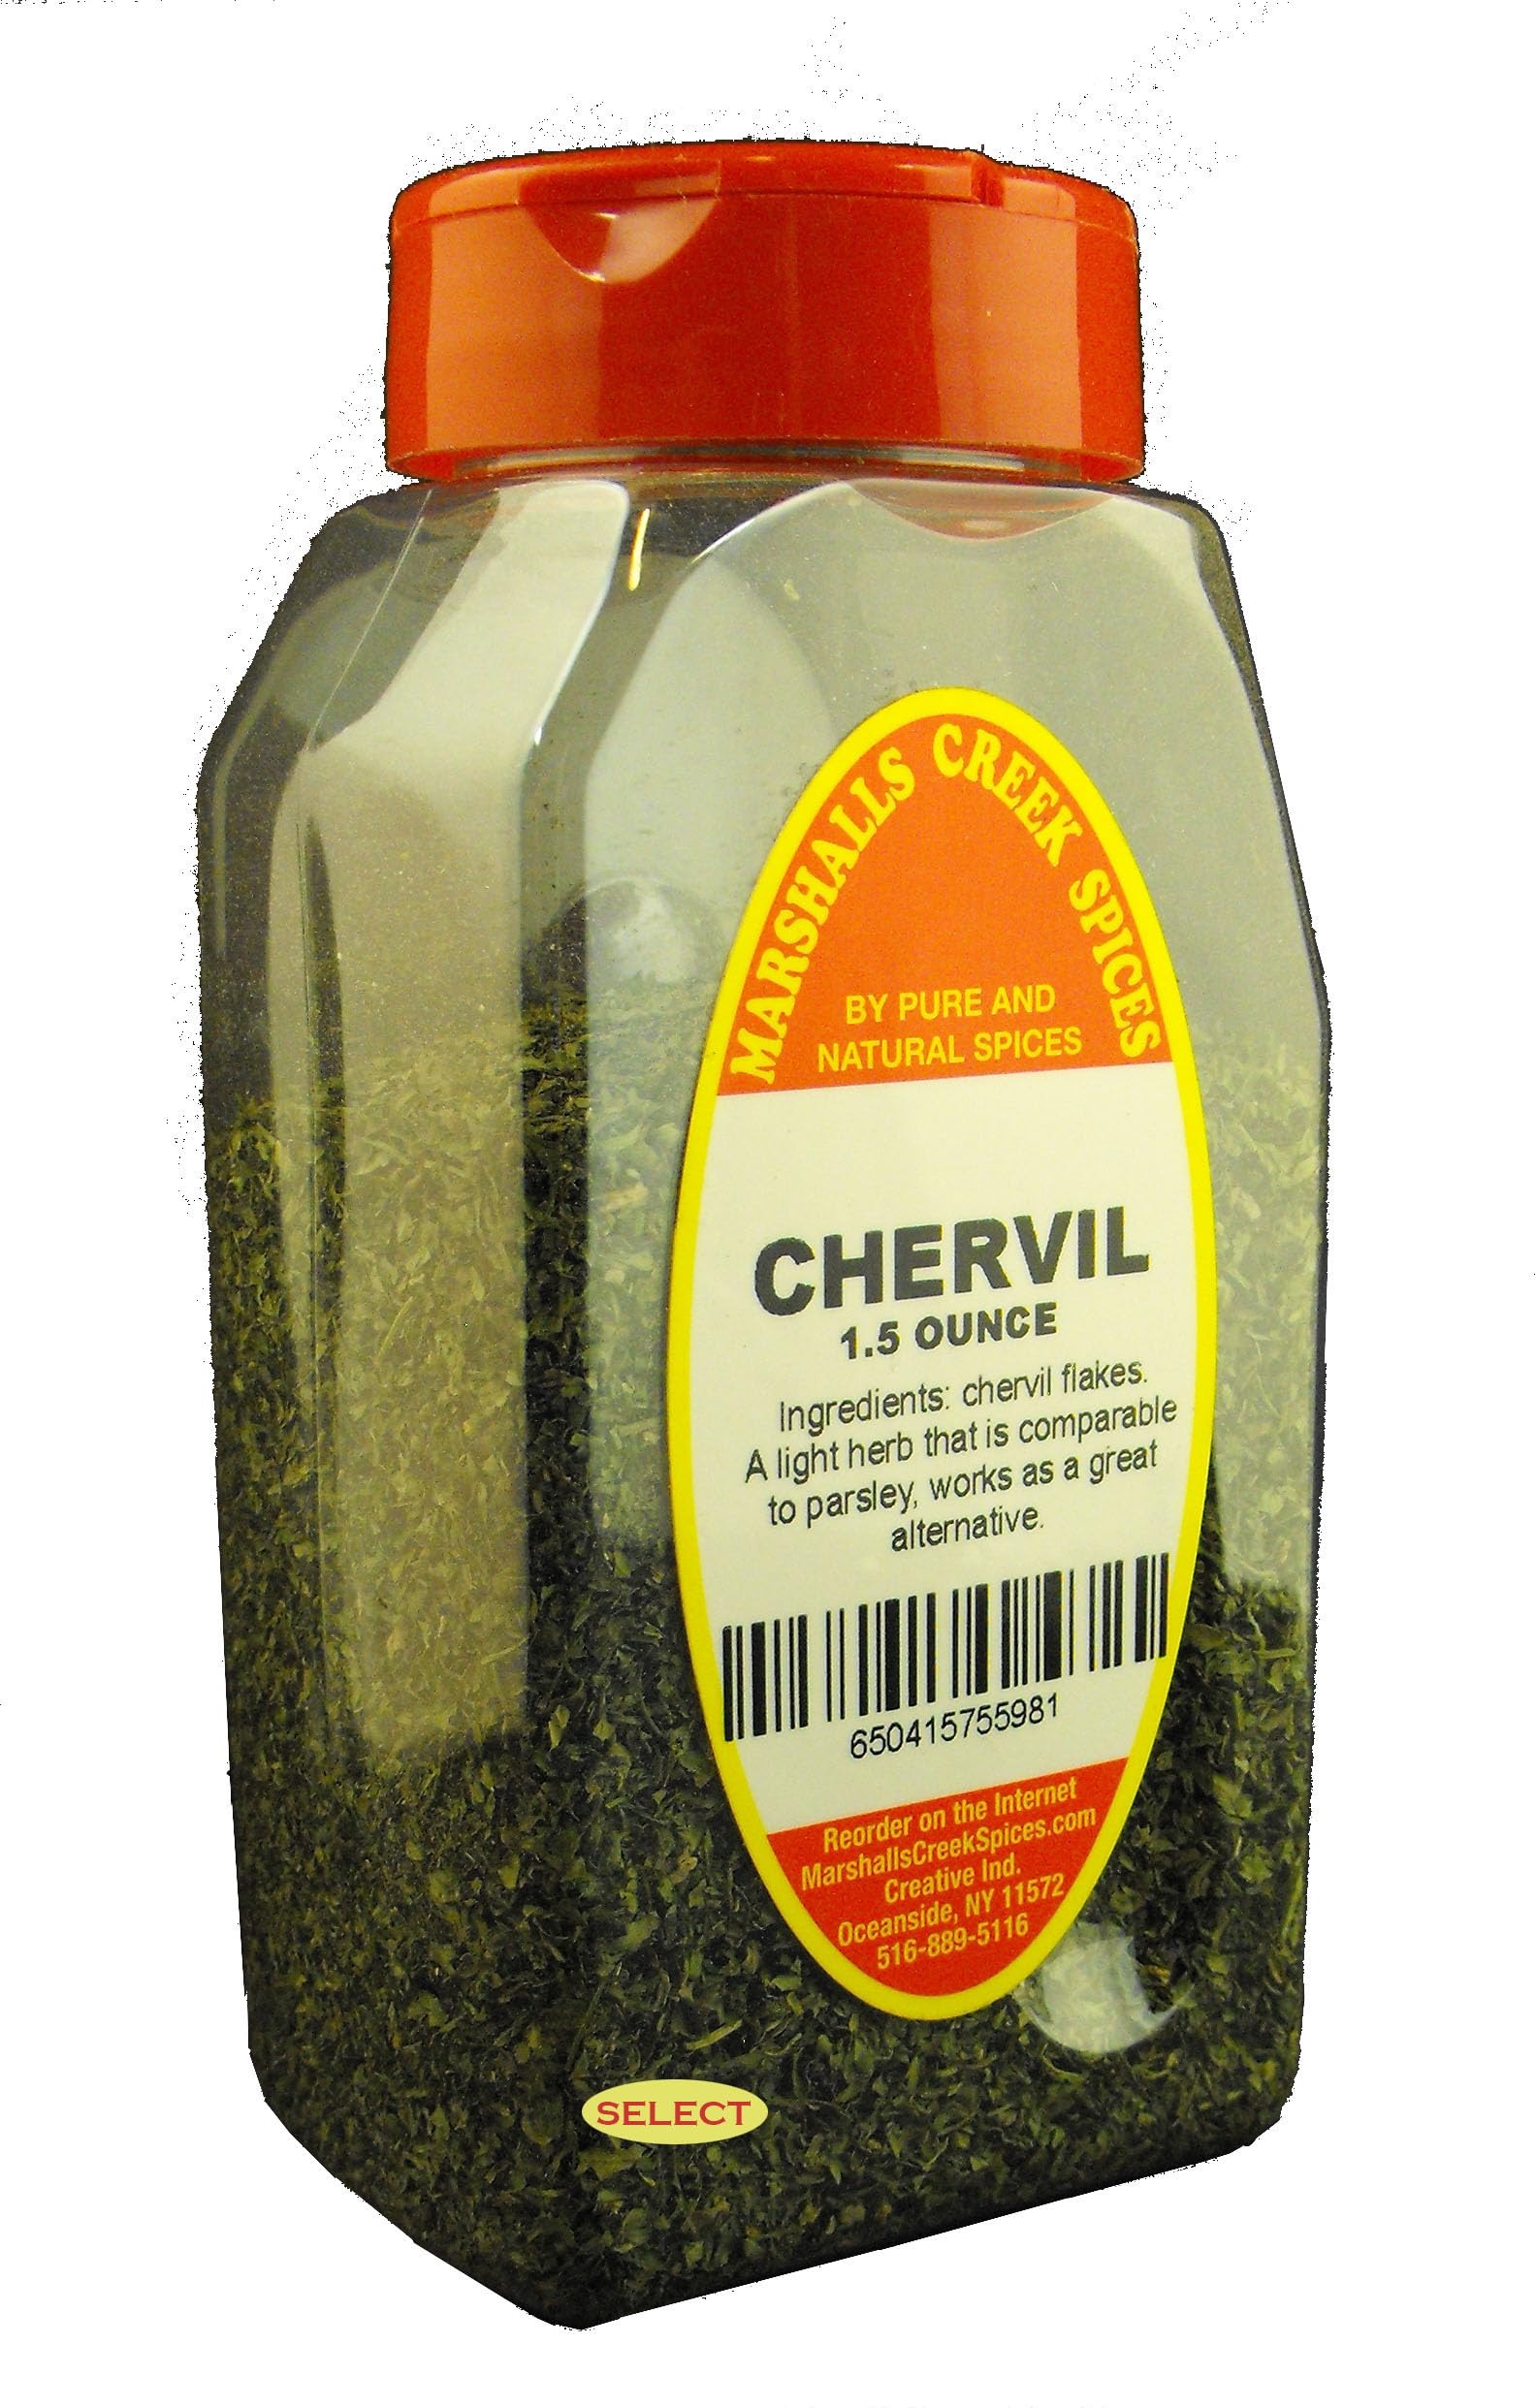
Item Name: Marshalls Creek Spices, Select Chervil 1.5 ounces
Bullet Point 1: Marshalls Creek Spices buys in small quantities and packs weekly providing the freshest products possible. Fresher ingredients means more flavor and a longer shelf life.
Bullet Point 2: Premium Quality Spices, Specifically Sourced from the Best Producers. All individually Hand Packed to the Highest Standards in the industry. With over 35 years in the world of herbs and spices, Marshalls Creek Spices has the expertise and knowledge to produce a superior product.
Bullet Point 3: All Natural & Kosher. No Fillers - No MSG
Bullet Point 4: Premium Grade, Gourmet Quality
Value: 1.5
Unit: Ounce

Price: 25.1